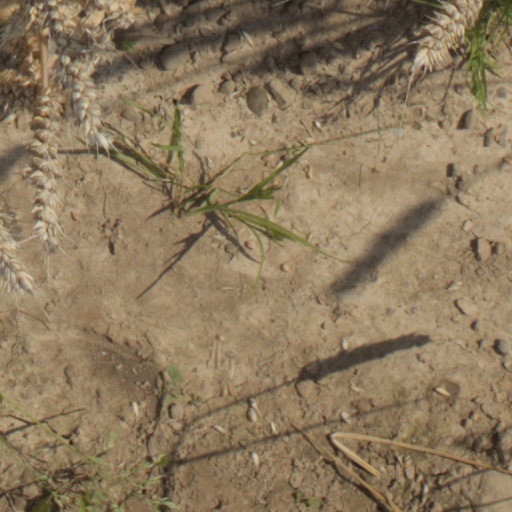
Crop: wheat